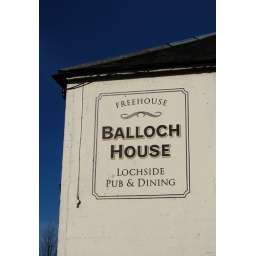
Blue, black and white in Balloch